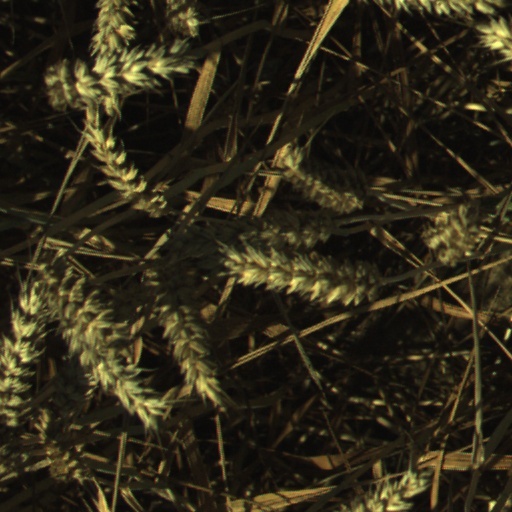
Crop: wheat